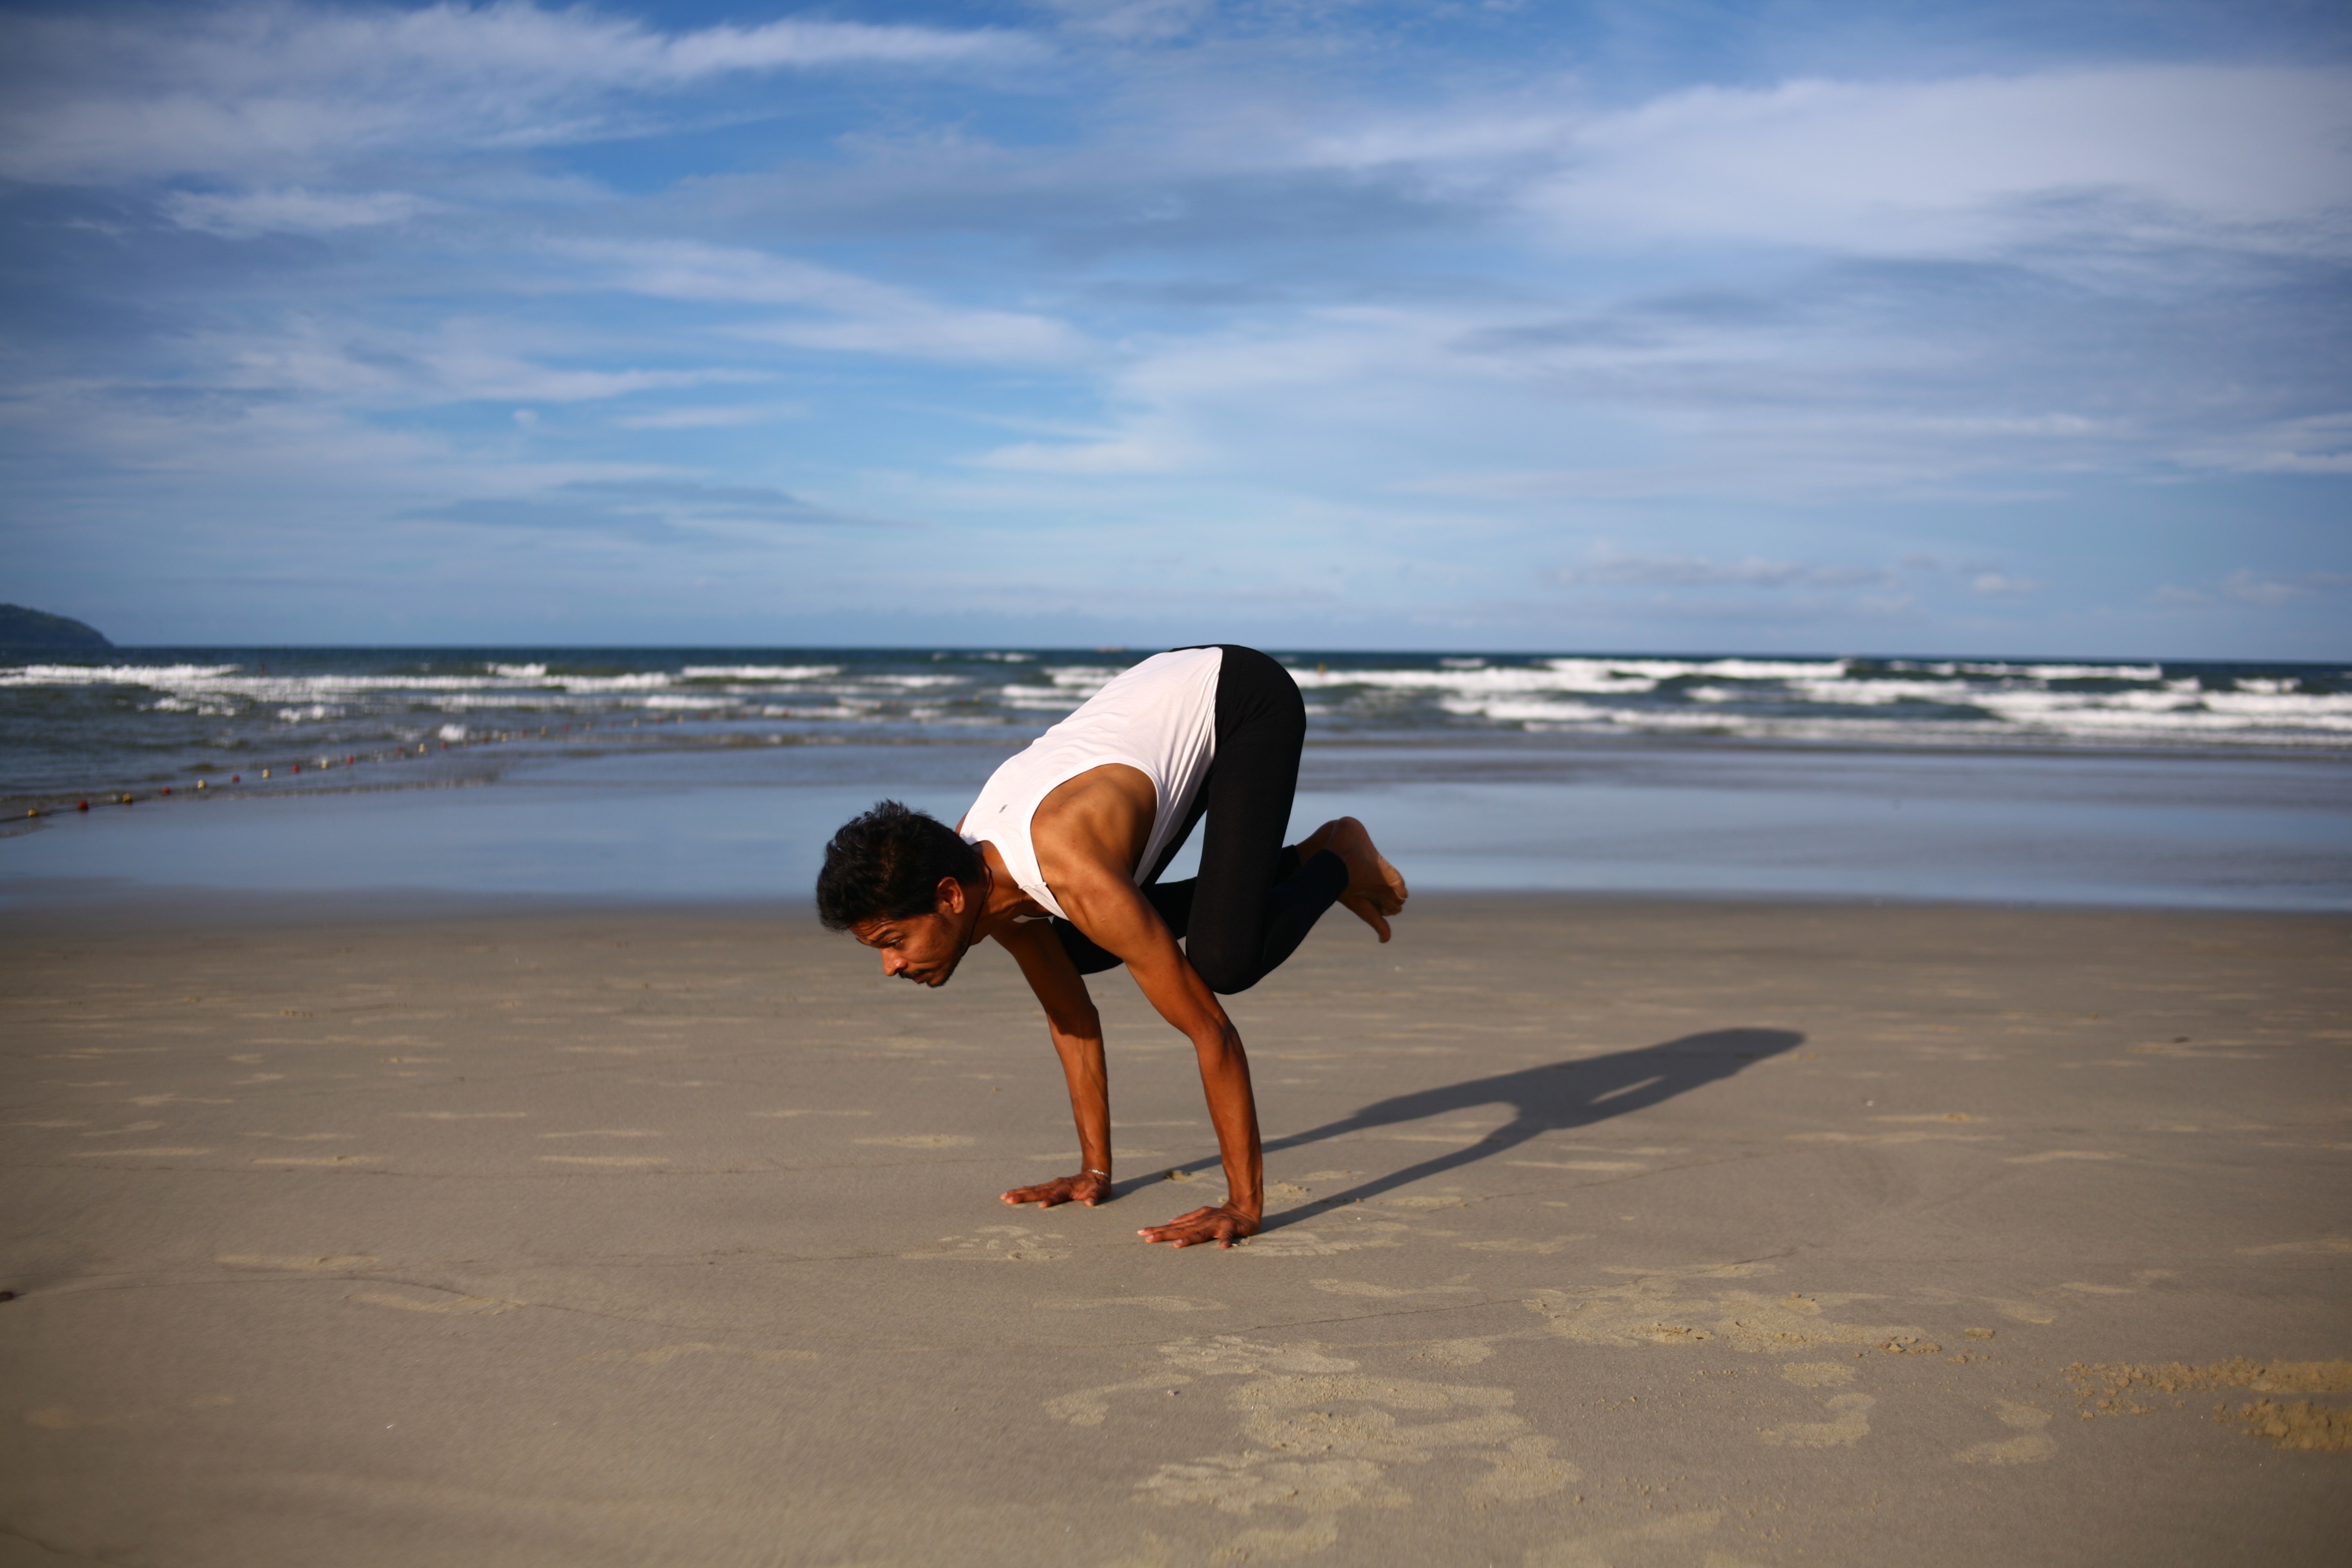
beach, sea, coast, nature, sand, ocean, person, people, sunlight, shore, wave, vacation, asian, young, relax, symbol, balance, peace, calm, exercise, health, fitness, zen, spiritual, body of water, energy, relaxation, meditation, sports, exercising, yoga, pose, body, indian, harmony, concentration, meditating, spirituality, wellness, vitality, wellbeing, yogi, human positions, physical fitness, yoga guy